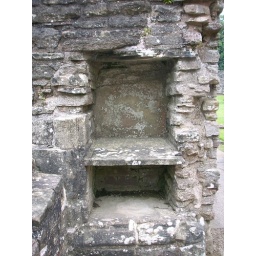
this was the last remaining shelf in the kitchen area.